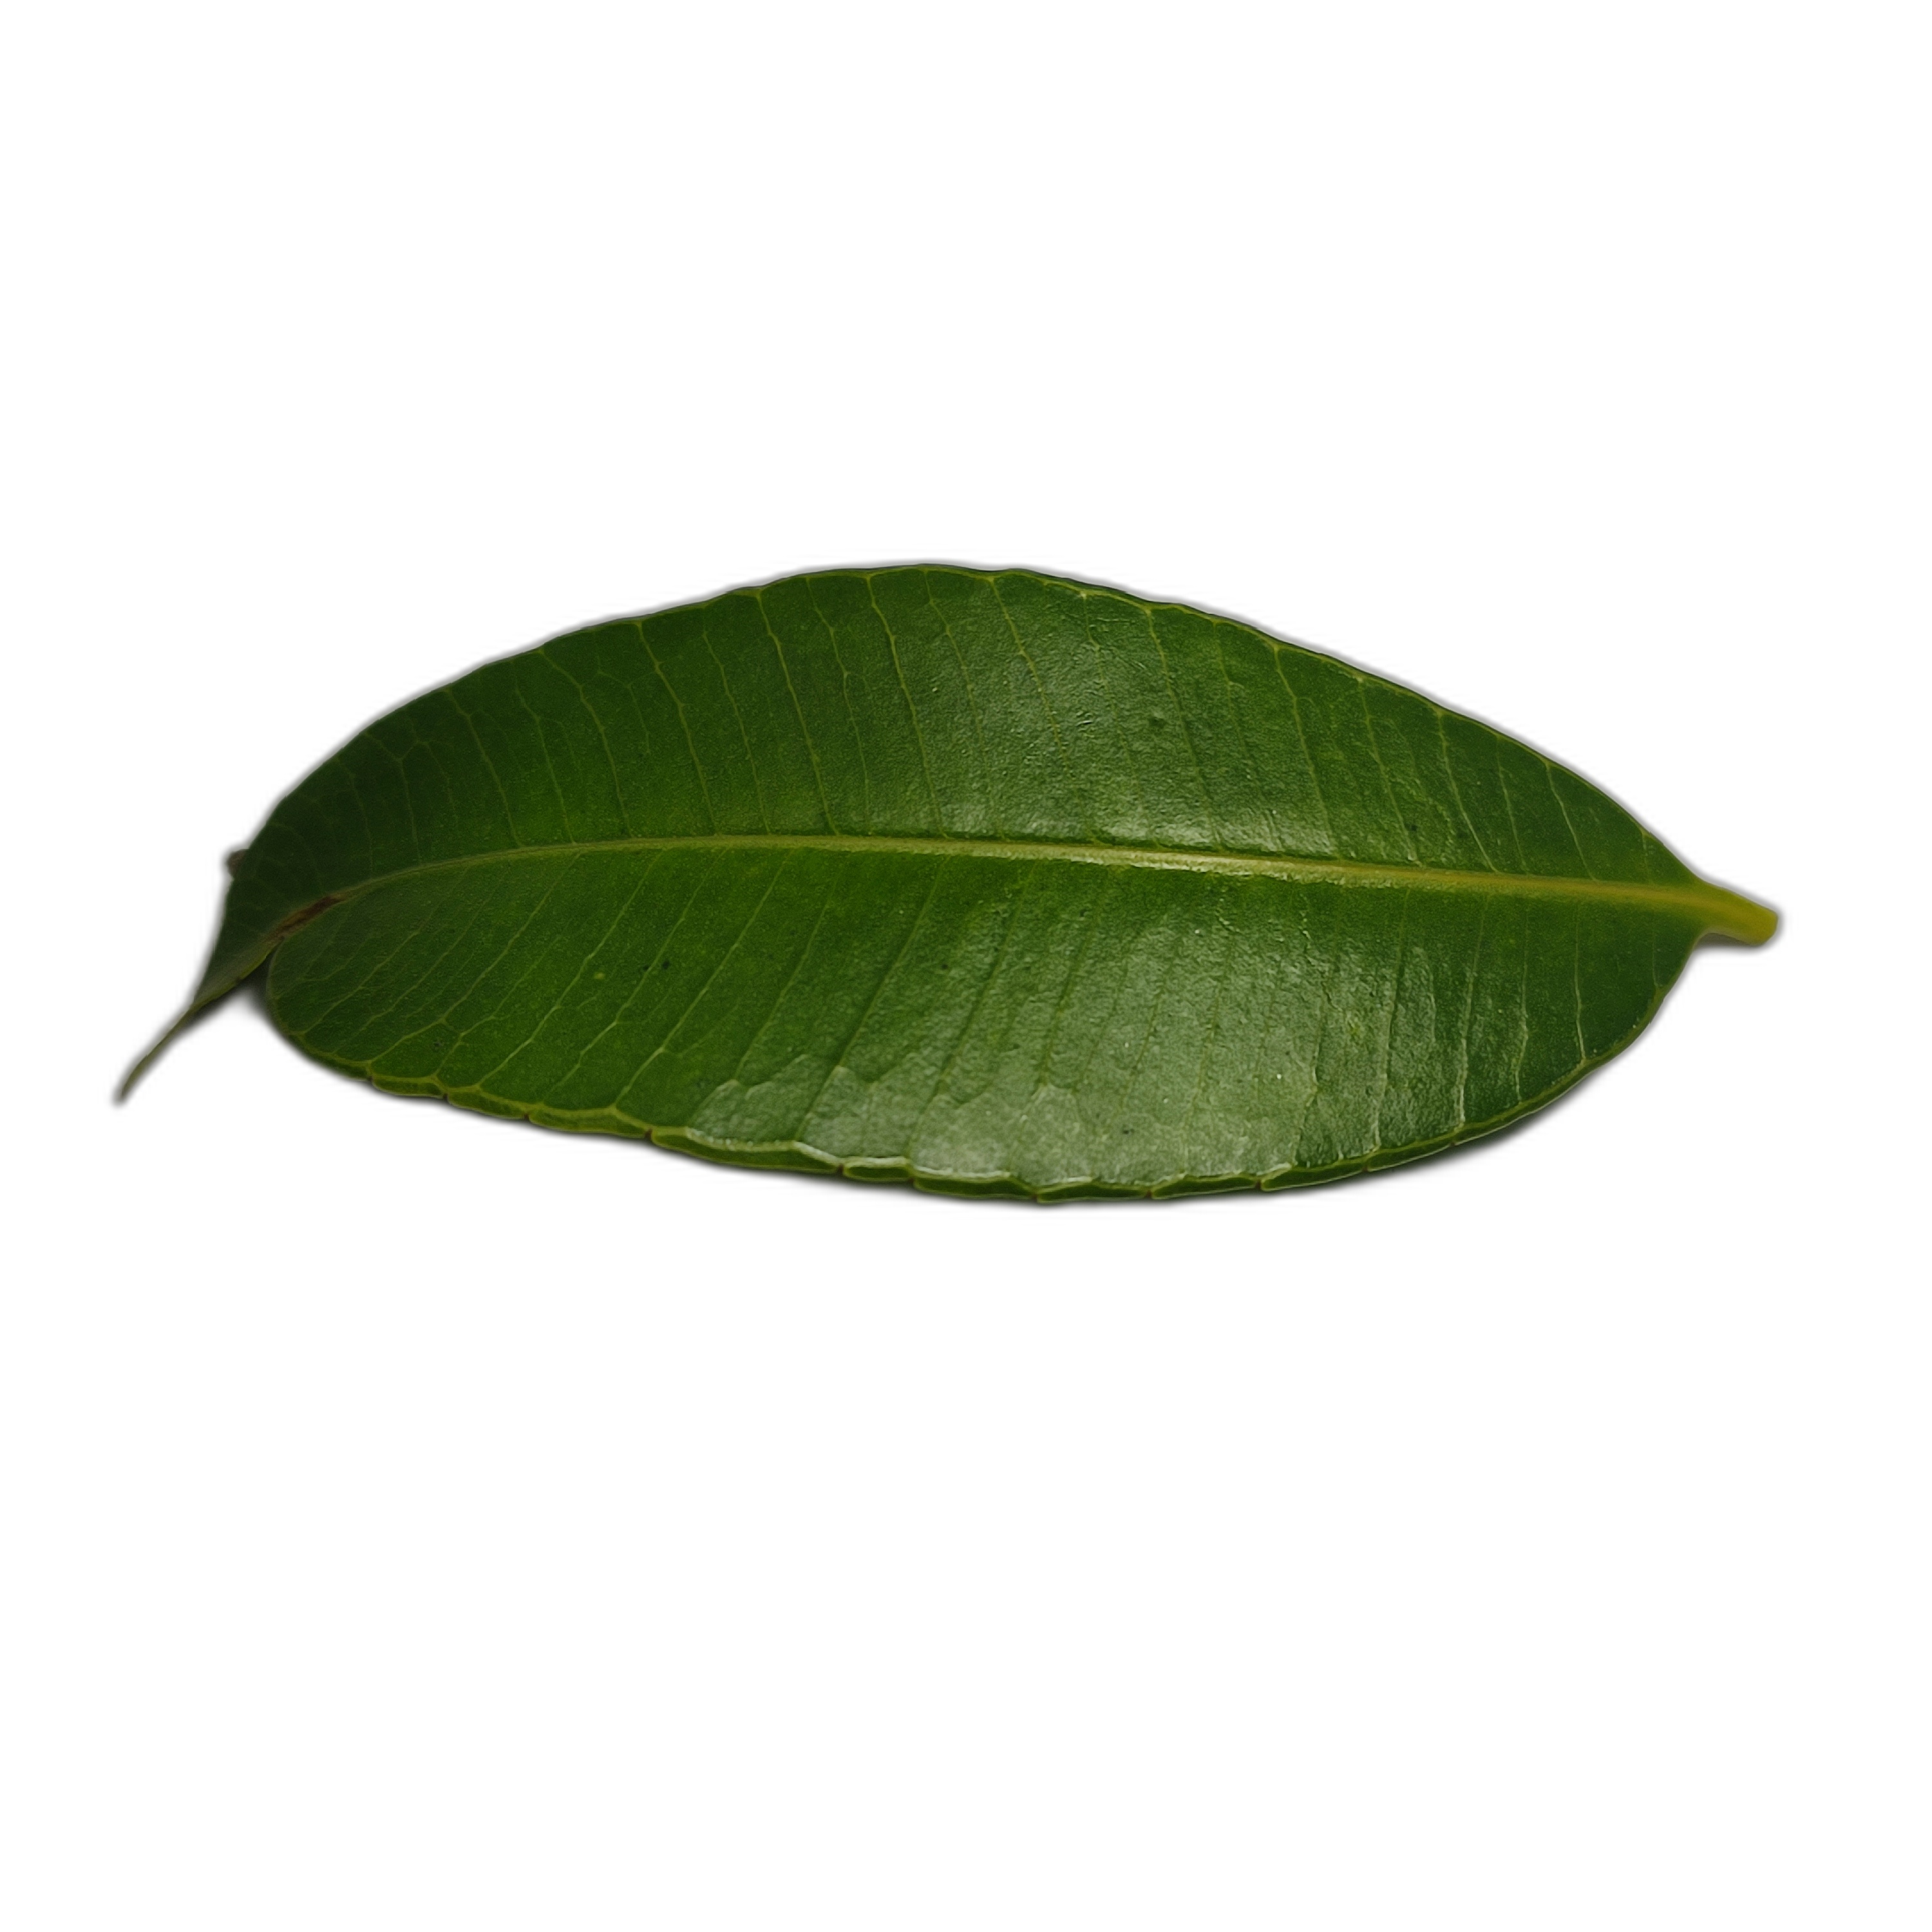
Label: healthy